Madog ap Llywelyn

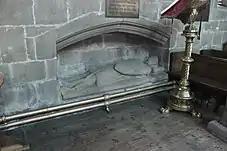
Stone memorial to Madog ap Llywelyn in the south wall at All Saints' Church, Gresford, Wales. He died in 1331. A Welsh document describes him as "the best man that ever was in Maelor Gymraeg".

On Michaelmas (29 September) 1294, Madog put himself at the head of a national revolt in response to the actions of new royal administrators in north and west Wales and the imposition of taxes such as that levied on one fifteenth of all movables. Although there is no evidence that the aim of the rebellion was the re-establishment of the former principality of Wales, he did, in one land grant issued during the rebellion, use the title "Prince of Wales". The uprising had been planned for months and attacks occurred on the same day across Wales. While Madog acted in the north the attacks in mid and south Wales were led by Cynan ap Maredudd, Maelgwn ap Rhys, and Morgan ap Maredudd of Gwynllwg in Glamorgan. The rebel leaders hoped that by the end of September King Edward and most of his forces would be in France on a planned campaign. However, due to bad weather Edward's army had not yet sailed and he quickly cancelled the French campaign to deal with the Welsh uprising.